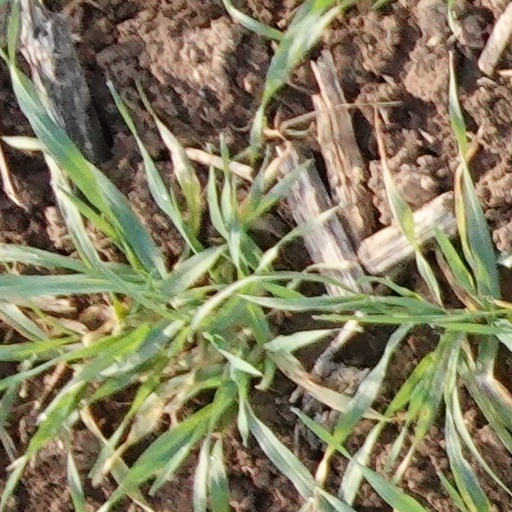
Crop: wheat